Ppc64

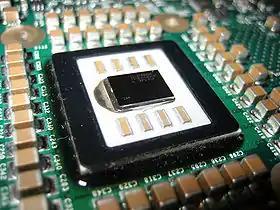
The PowerPC 970 was released in 2003 and was one of the first 64-bit processors developed for consumer-type computers, PowerMac G5 in this case.

ppc64 is an identifier commonly used within the Linux, GNU Compiler Collection (GCC) and LLVM free software communities to refer to the target architecture for applications optimized for 64-bit big-endian PowerPC and Power ISA processors.